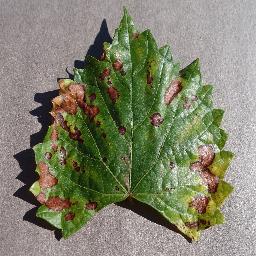
Label: Grape___Esca_(Black_Measles)